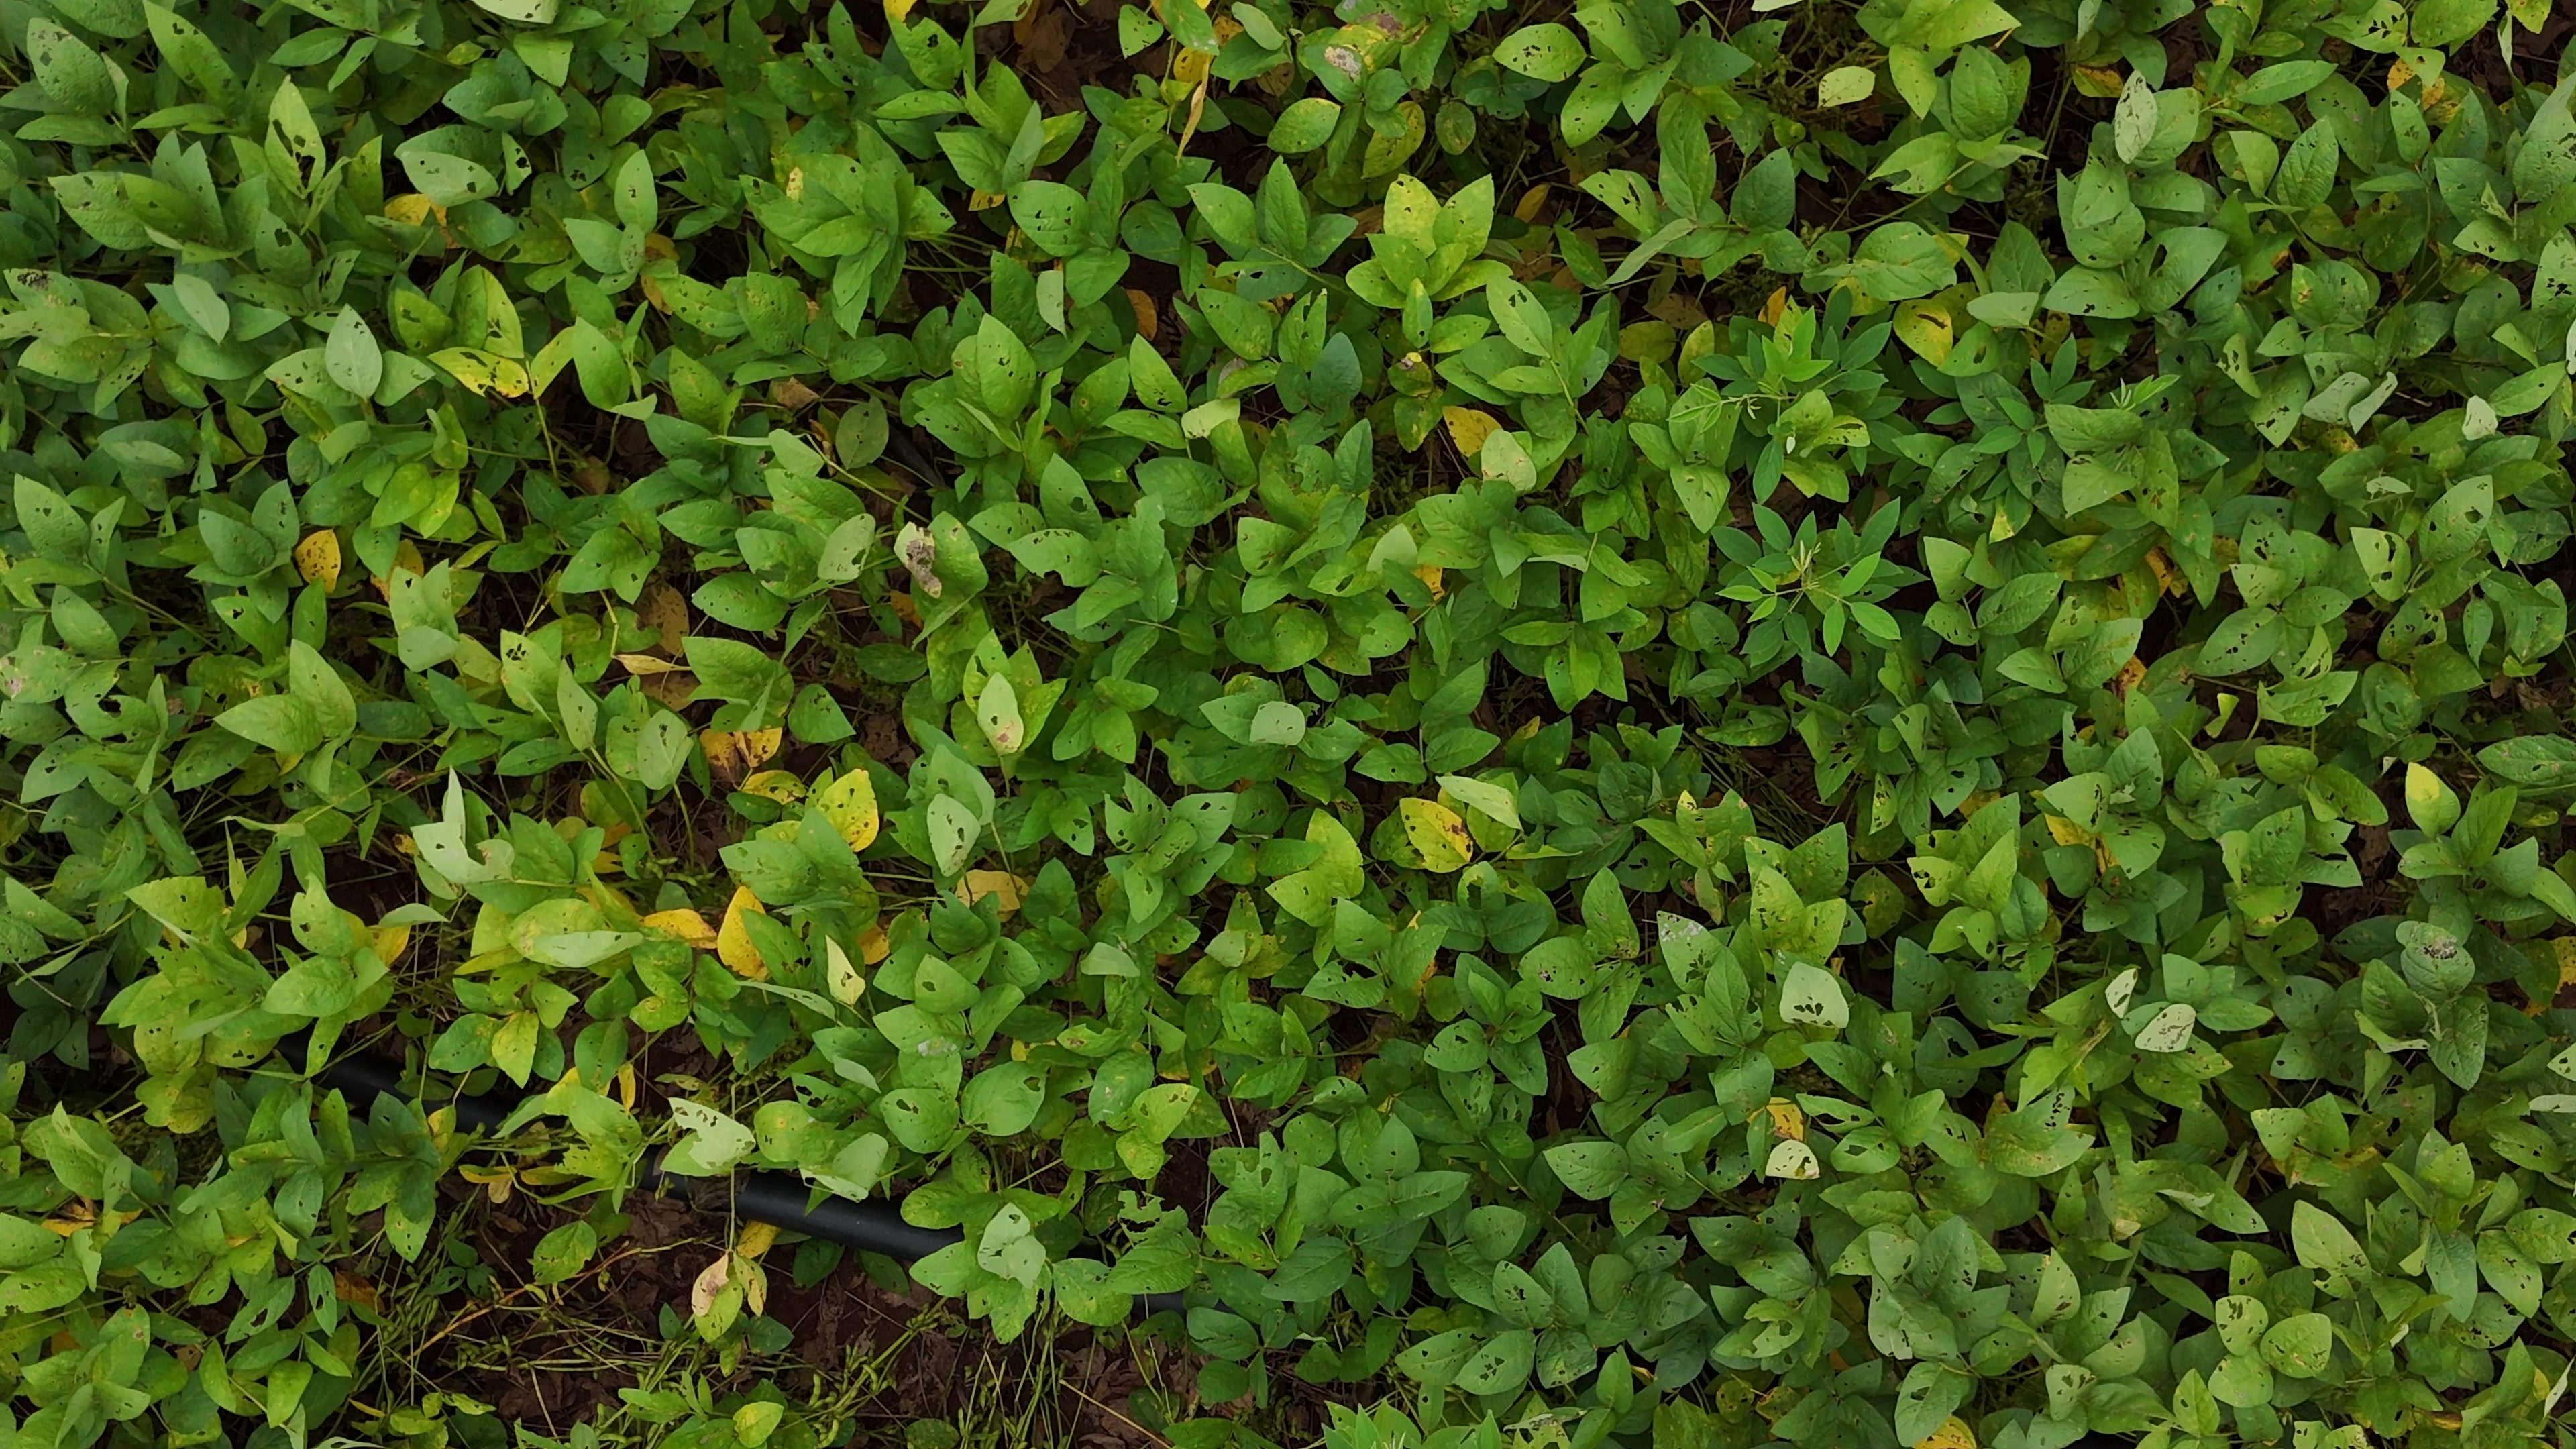
Label: Rust